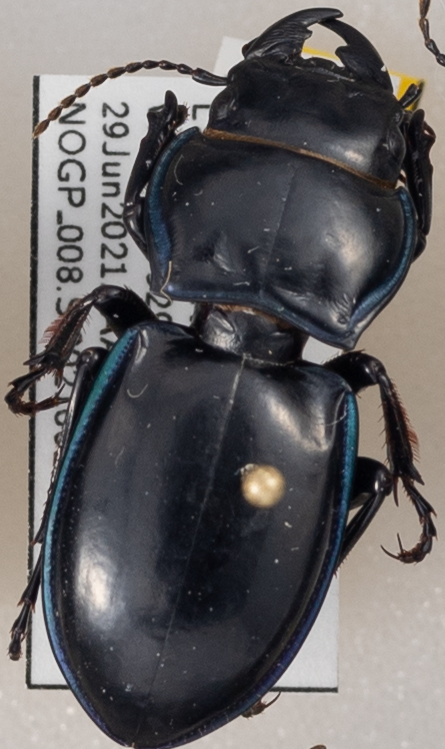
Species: Pasimachus elongatus
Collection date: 2021-06-29
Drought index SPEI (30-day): -1.45
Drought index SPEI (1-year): -2.09
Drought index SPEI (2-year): -1.01